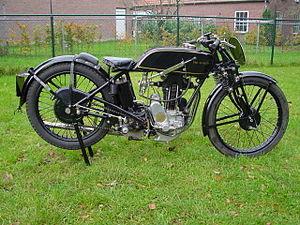
Charles Joseph Pearson Dodson, dit "Charlie" Dodson, né le 6 décembre 1901 à Didsbury, et décédé le 26 septembre 1983 à Sidcup, à 81 ans, est un ancien pilote automobile et motocycliste britannique, sur circuits.